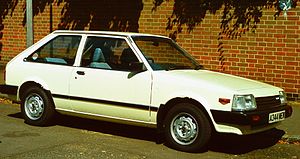
Mazda 323 / 323 (BD, 1980−1985)
Mazda 323 var en lille mellemklassebil fra Mazda bygget i seks generationer mellem starten af 1977 og efteråret 2003. I Japan hed modellen Mazda Familia og i Nordamerika hed den i starten Mazda GLC.